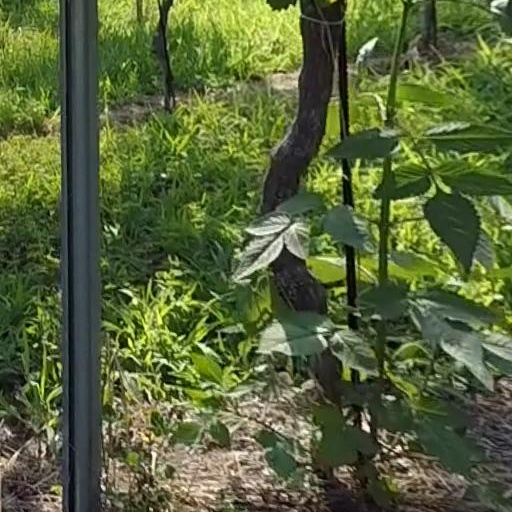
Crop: grape